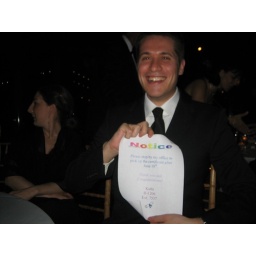
as usual, the &amp;quot;diploma&amp;quot; is simply a paper requesting you to stop by so-and-so's office to pick up the real thing.